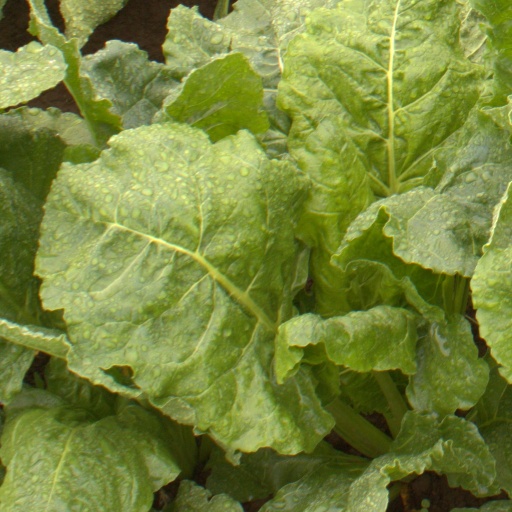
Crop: sugar beet